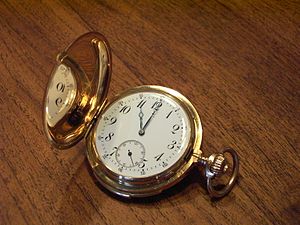
Lommeur
Lommeur
Et lommeur er et ur til personligt brug, der er beregnet til at blive opbevaret i en lomme. Det er som regel forsynet med en kæde med en klips for enden, som benyttes til at fastgøre uret til ens tøj, og dermed forhindrer, at man taber det.